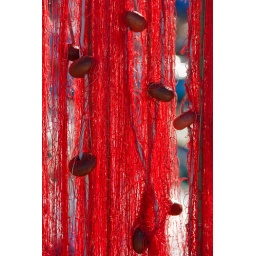
Constellation in red sky